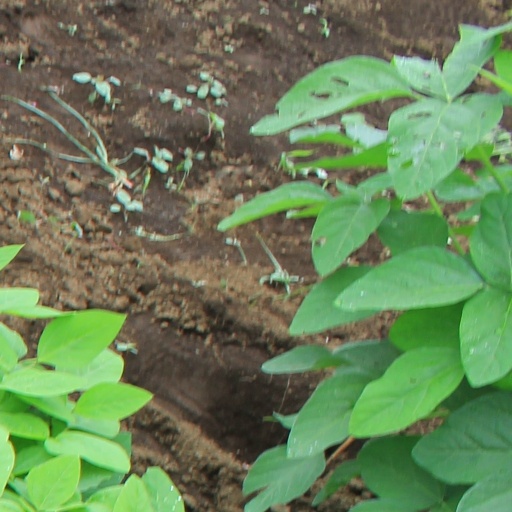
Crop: soybean